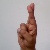
The image shows a hand gesture representing the letter 'R' in Indian Sign Language.